Hamoaze House

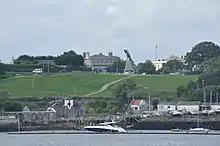
Hamoaze House, formerly Admiralty House, on Mount Wise (centre)

Hamoaze House is a large detached house in Mount Wise, Devonport, Plymouth, built in 1795 as the home of the Commander-in-Chief, Plymouth. It should not be confused with the earlier Admiralty House, Mount Wise (originally known as "Government House"), built 1789-93 as the home of the military Governor of Plymouth.